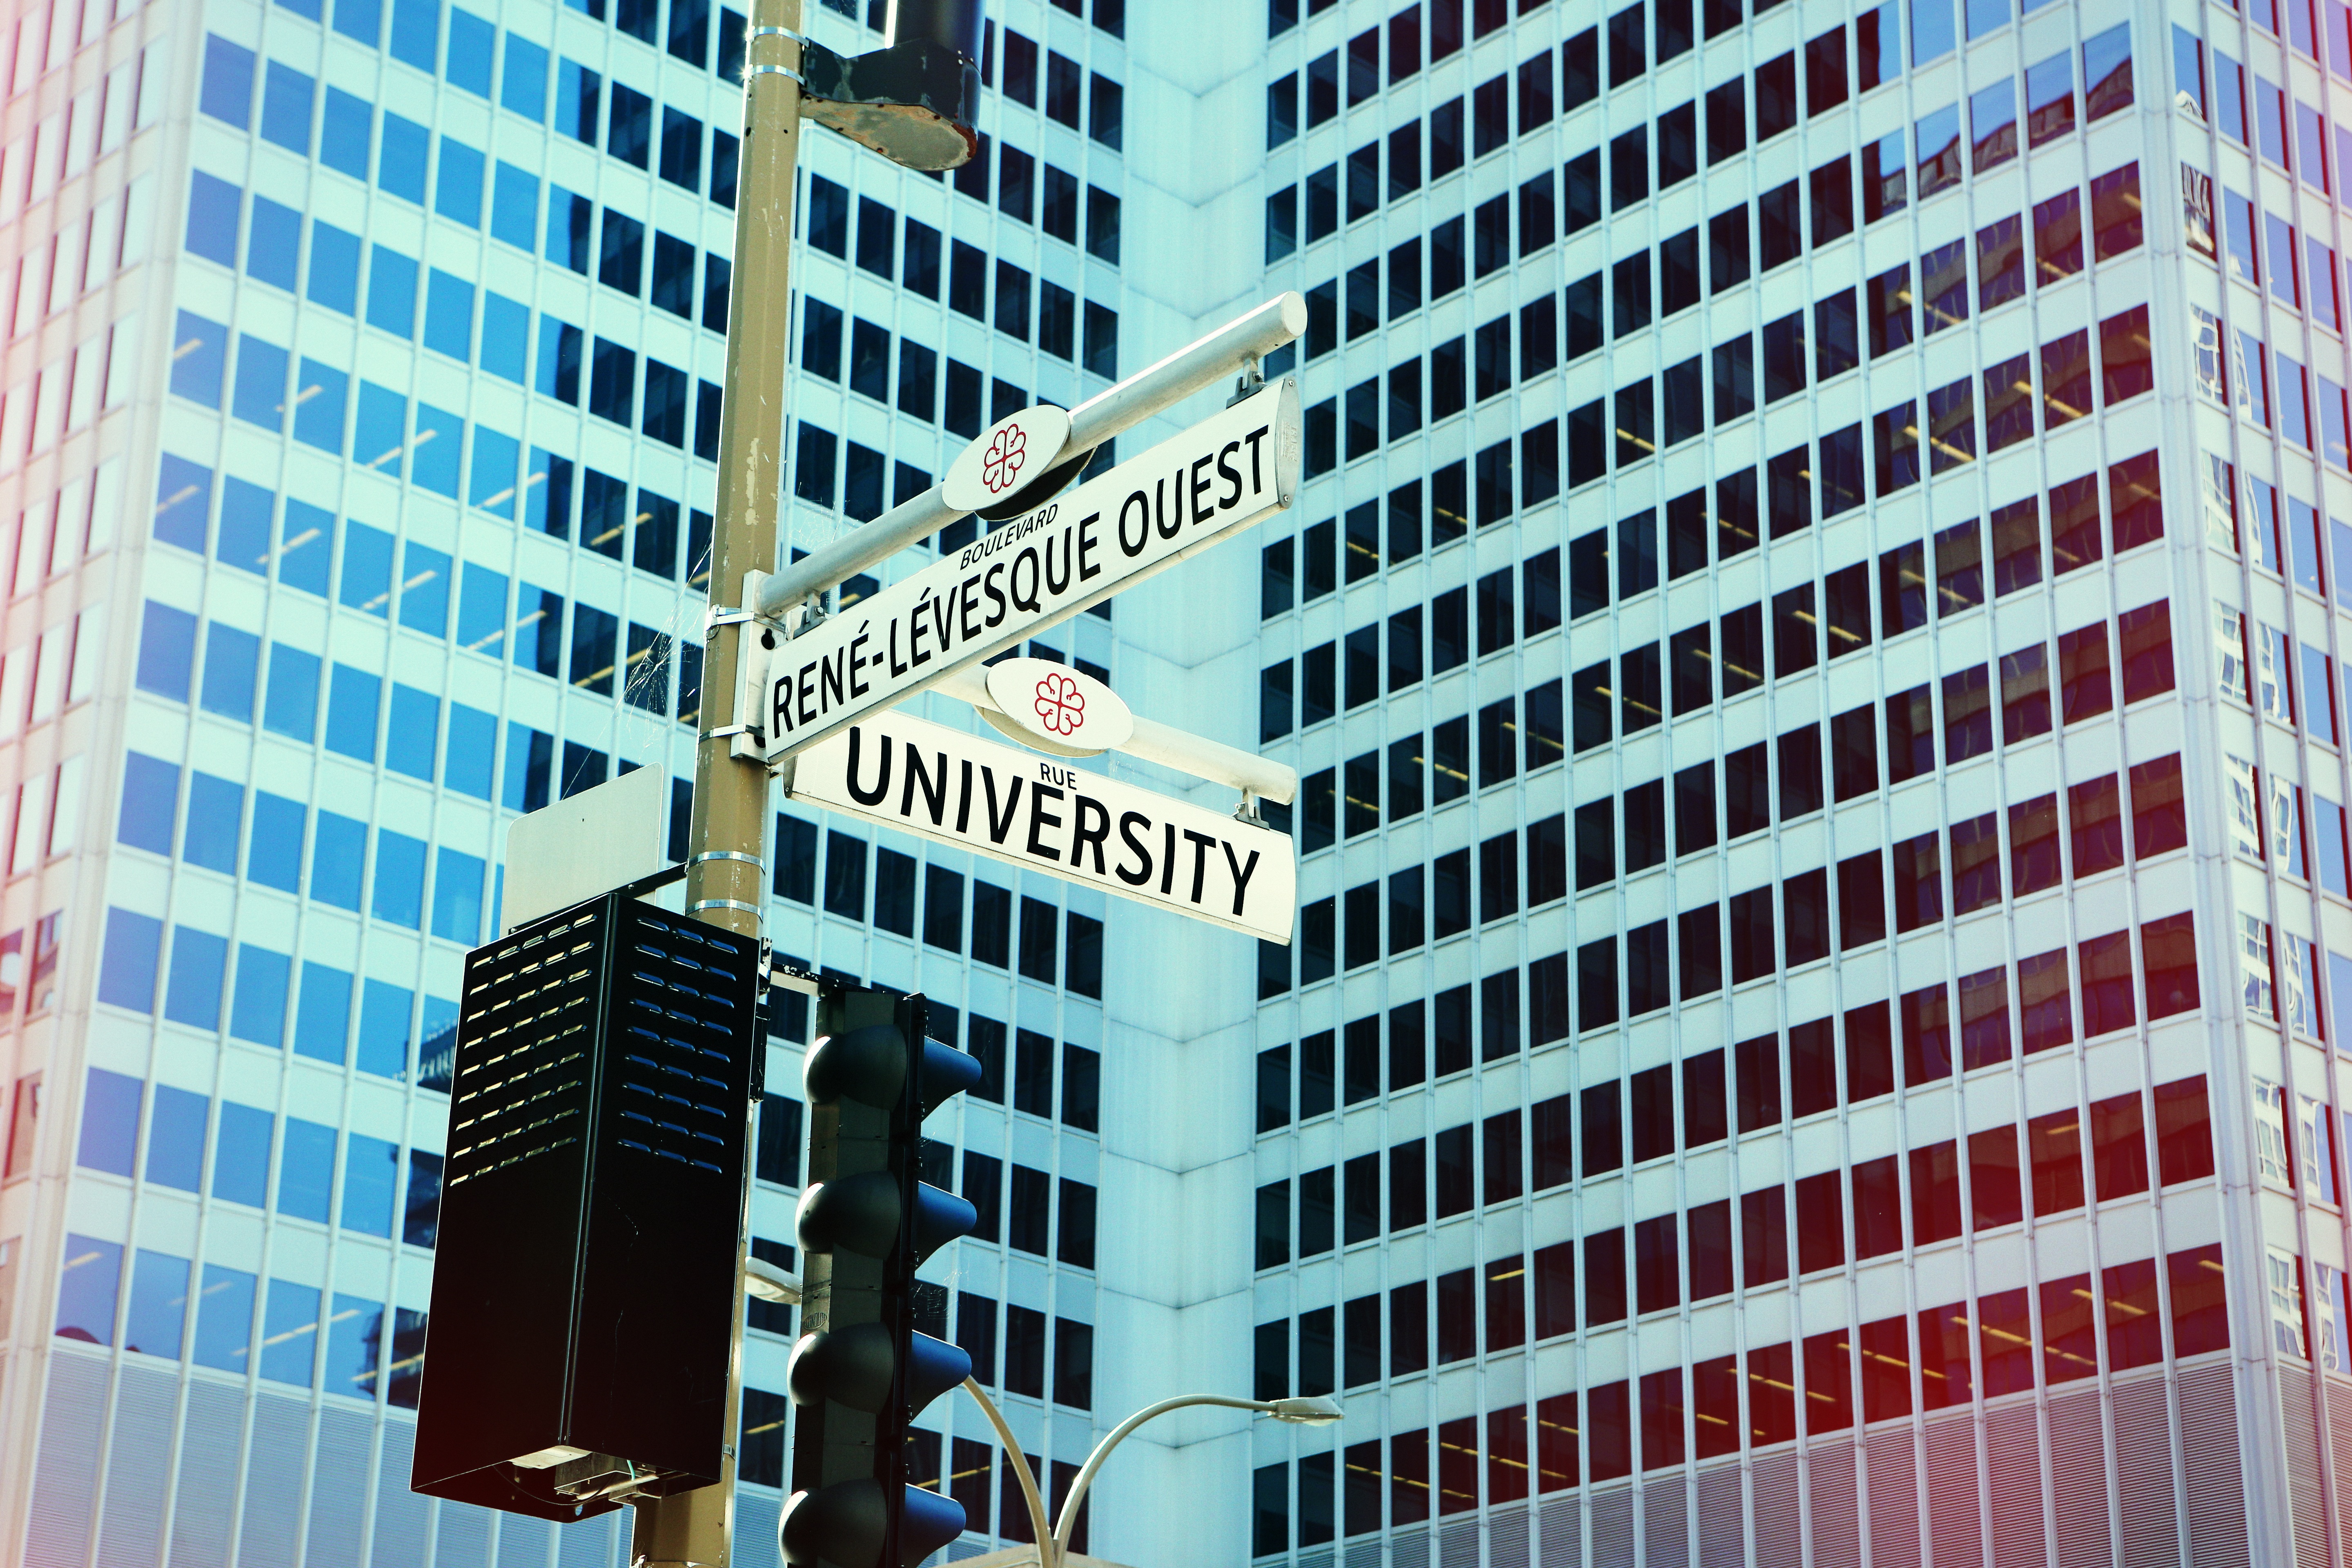
architecture, street, building, city, skyscraper, urban, cityscape, downtown, sign, plaza, landmark, facade, metropolitan, intersection, apartment, tower block, buildings, windows, towers, montreal, commercial building, metropolis, condominium, neighbourhood, traffic lights, urban area, residential area, street corner, lamp posts, human settlement, metropolitan area